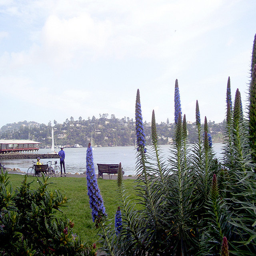
A bush filled with lots of purple flowers near water.
Purple flowers in the right hand corner with a view of water in the background.
Beautiful flowers a blooming in foreground while a large body of water is in the background.
Purple flowers beside the ocean with people and their bikes.
A lavender colored set of flowers near a person by a water side.